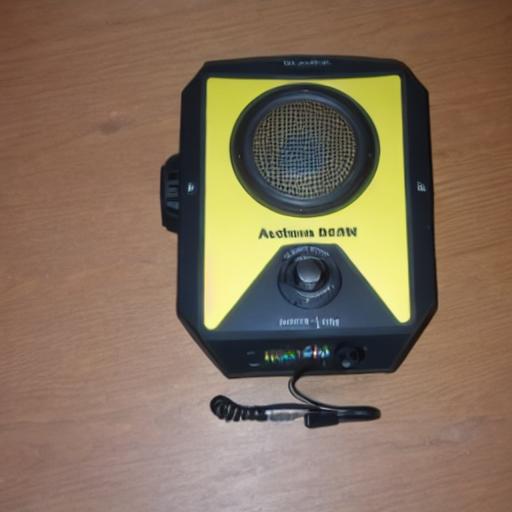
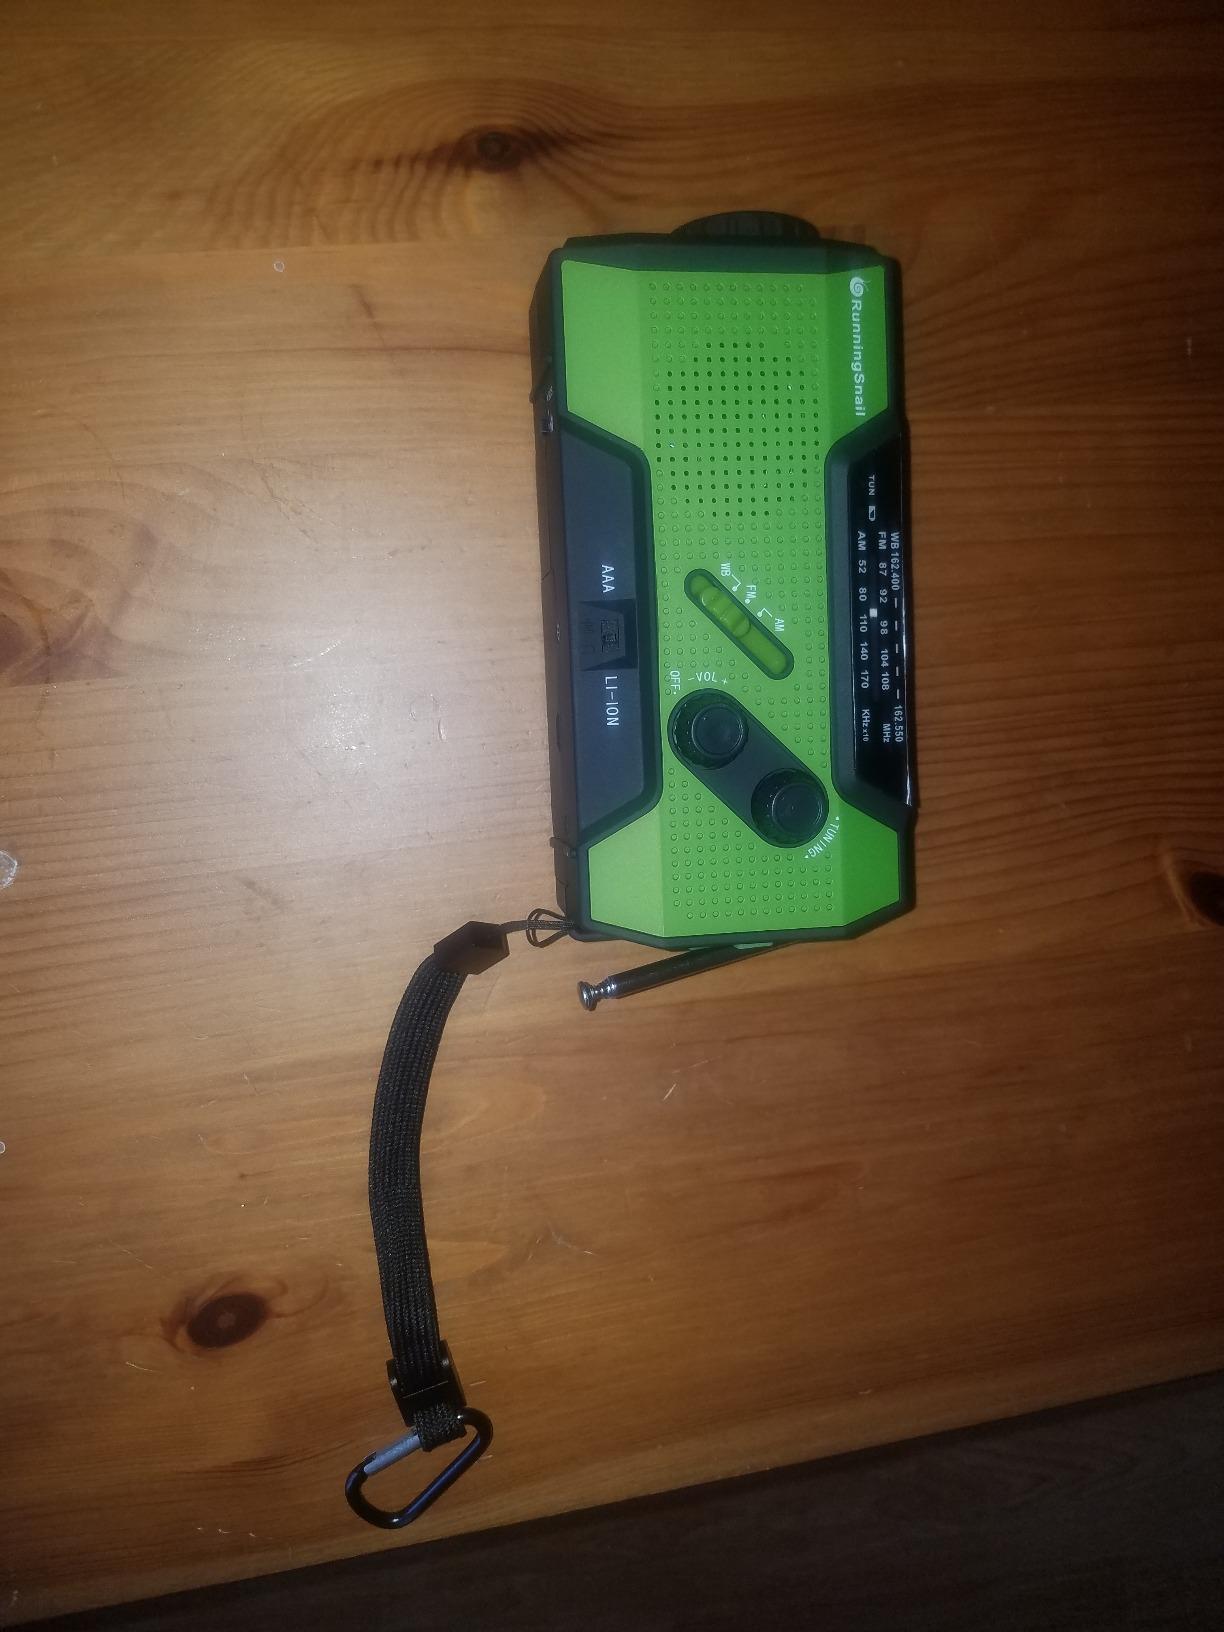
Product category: radio
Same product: no